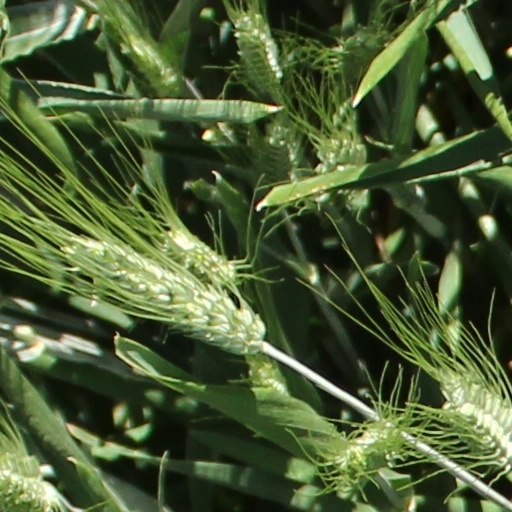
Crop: wheat